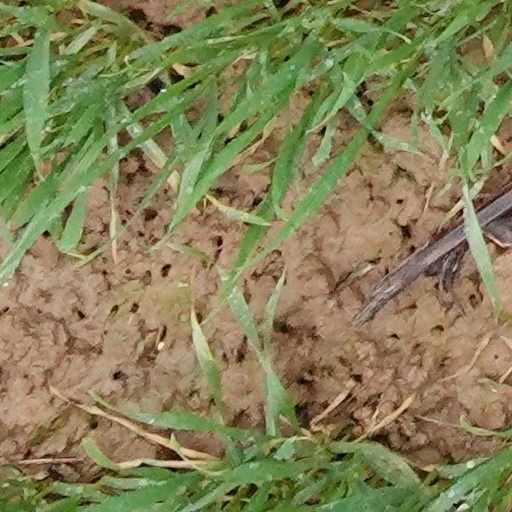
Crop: wheat